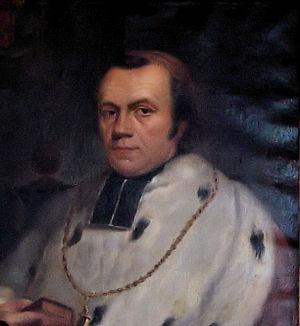
L'évêché de Gand fut créé le 12 mai 1559 lors de la réorganisation religieuse des Pays-Bas espagnols.
La congrégation de Notre-Dame de la Visitation de Gand est un institut religieux féminin de l'Église catholique romaine, de droit diocésain, fondé à Gand en 1682. Les religieuses de cette congrégation se dévouent en premier lieu à l'éducation de la jeunesse et à l'assistance aux personnes âgées.